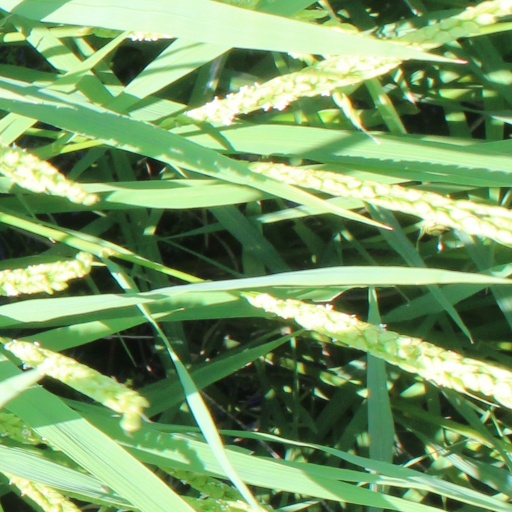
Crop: rice